Automated guideway transit

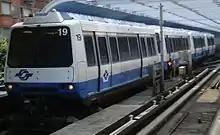
Taipei Metro VAL256 train on the Wenhu line

Although the smaller vehicle systems were not successful in the marketplace, larger AGT were simpler to integrate into existing mass transit systems. Many higher capacity AGT systems that looked and operated in a fashion similar to a small subway have since become a common fixture of many existing metro systems, often as a way to serve outlying areas or as feeders to a metro system. Kobe's Port Liner is the world's first mass transit AGT, which began operating in 1981. It connects Kobe's main rail station, Sannomiya Station, with the dockyard areas and Kobe Airport to the south. Many similar systems have been built elsewhere in Japan. The "Véhicule Automatique Léger" (VAL) system in Lille, France, opened in 1983, is often cited as the first AGT installed to serve an existing urban area. Larger scale Innovia advanced rapid transit (ART) systems in Toronto, and Vancouver followed in the next few years, and then the Docklands Light Railway in London. VAL and ART systems have seen continued installations around the world such as in Airport Express in Beijing and have been joined by a variety of new systems with similar features, like the AnsaldoBreda Driverless Metro. Automated monorail systems, such as the Innovia Monorail 200 system in Las Vegas, are becoming more common AGT systems. Monorails are less obtrusive because they only require a single, narrow guidebeam.